Spectral interferometry

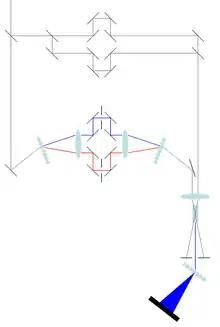
SPIDER set-up

Spectral Phase Interferometry for Direct Electric-field Reconstruction (SPIDER) is a nonlinear self-referencing technique based on spectral shearing interferometry. For this method, the reference pulse should produce a mirror image of itself with a spectral shift, in order to provide the spectral intensity and phase of the probe pulse via a direct Fast Fourier Transform (FFT) filtering routine. However, unlike SI, in order to produce the probe pulse phase, it requires phase integration extracted from the interferogram.